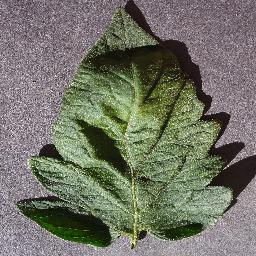
Label: Tomato___healthy